Chimayo Trading Post and E.D. Trujillo House

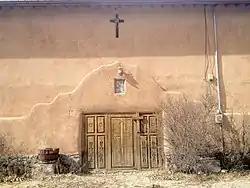

The Chimayo Trading Post and E.D. Trujillo House, at 110 Sandia Dr. in Espanola, New Mexico, was built in 1939. It was listed on the National Register of Historic Places in 1999.